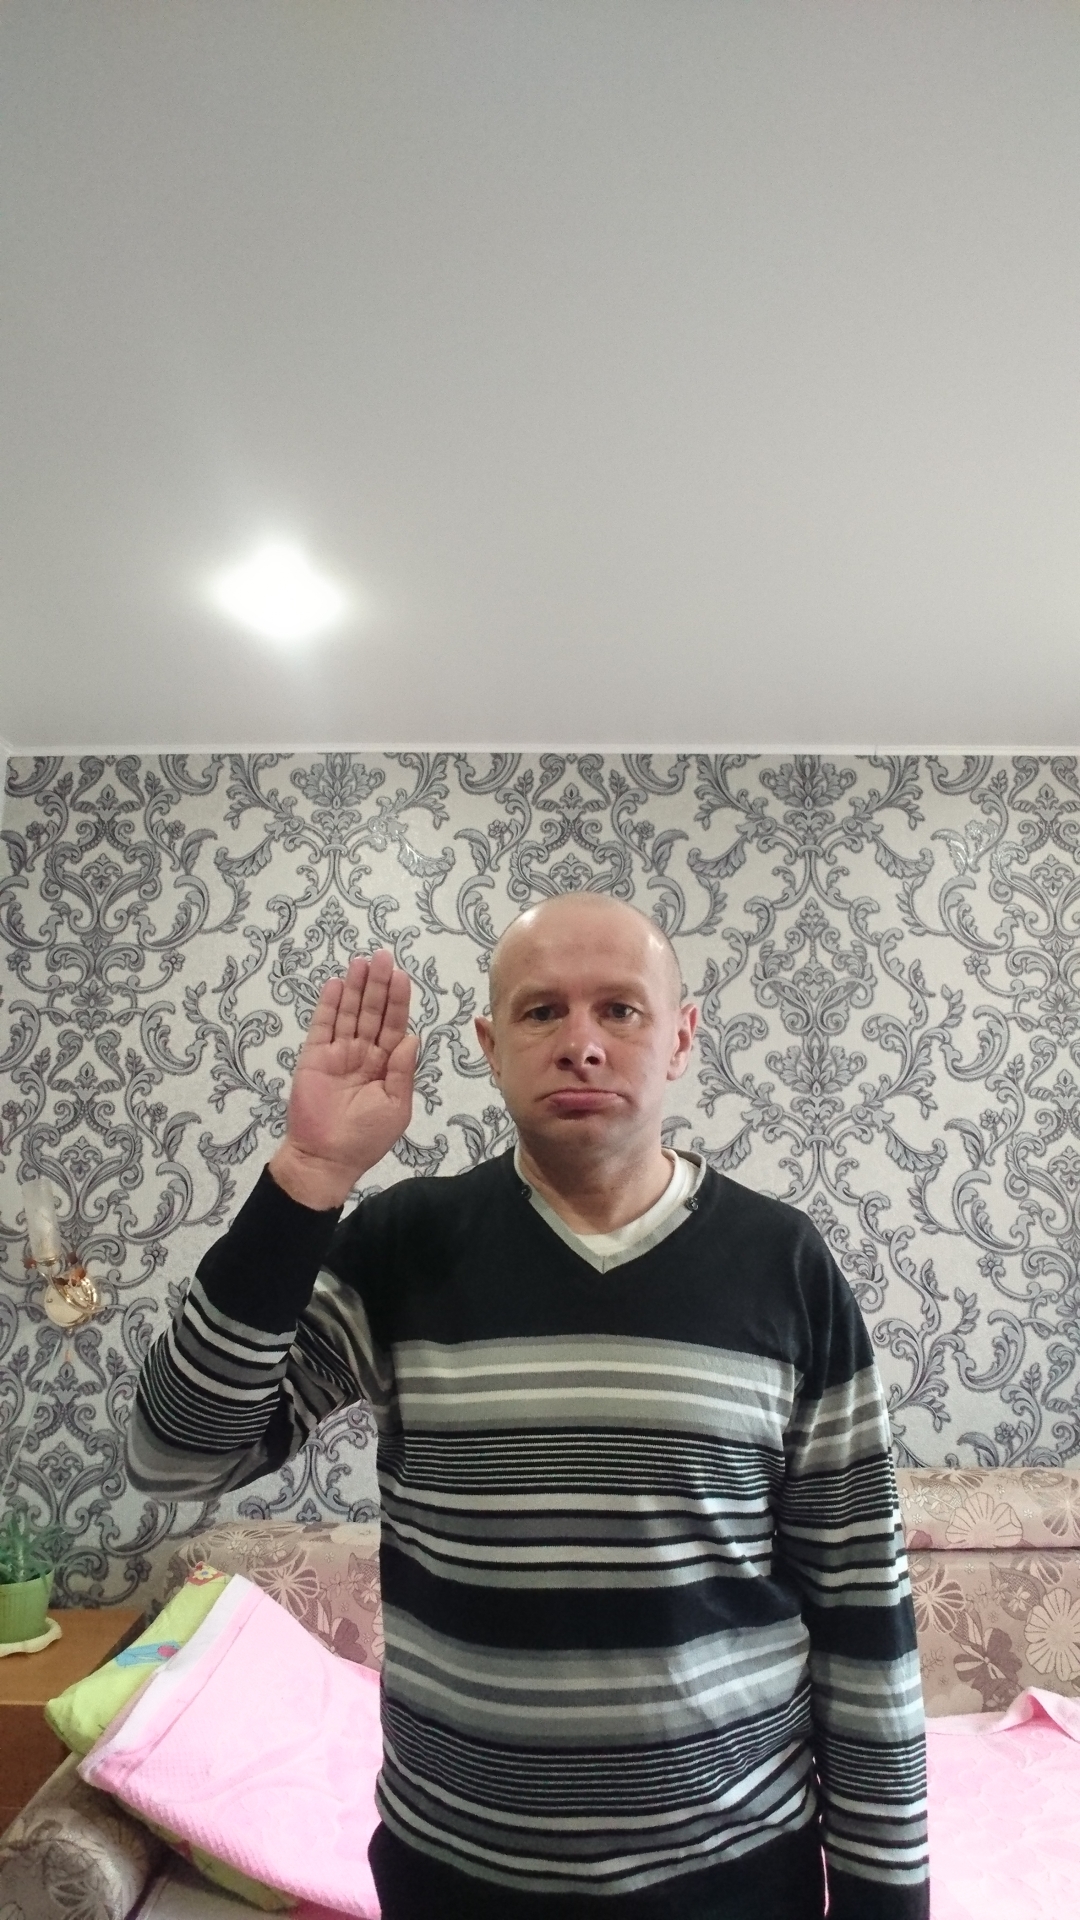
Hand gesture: stop